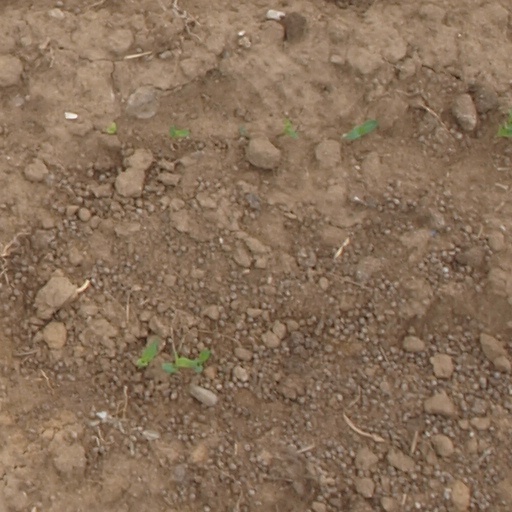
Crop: maize; corn